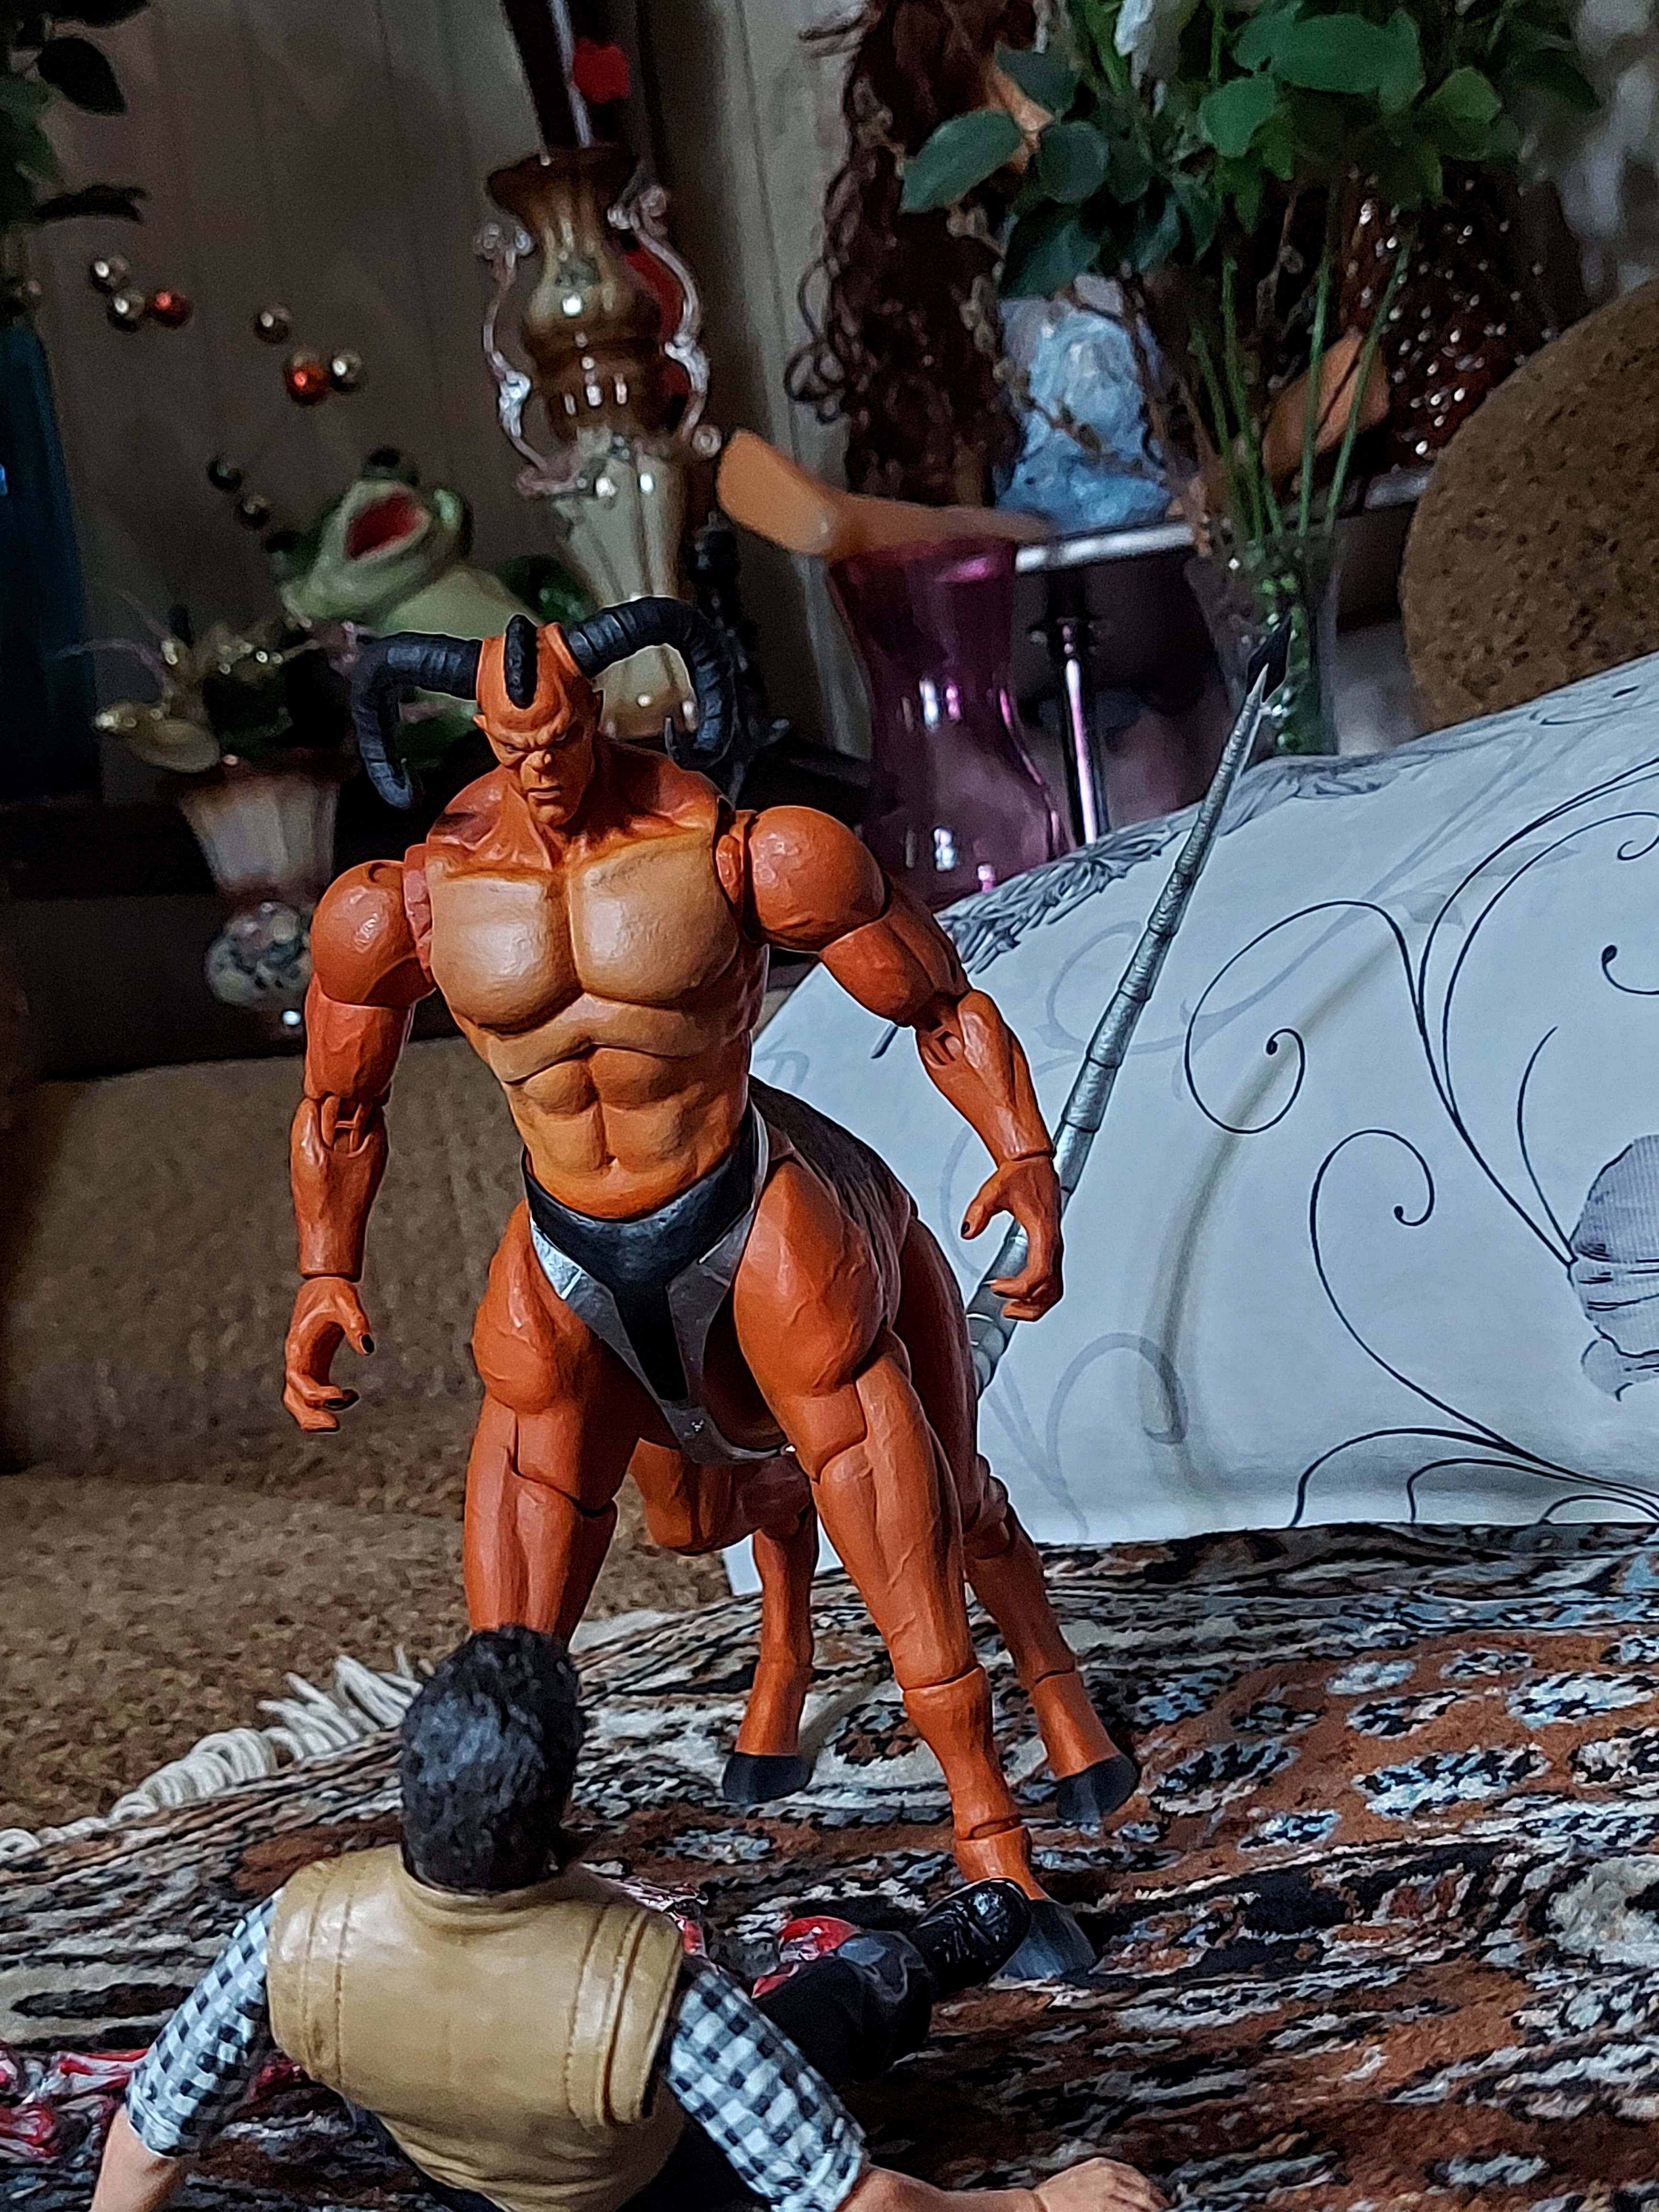
Shokan, storm, collectibles, warrior, fighter, action, figure, muscle, flowerpot, plant, toy, art, cool, thigh, bodybuilder, houseplant, chest, cg artwork, undergarment, shorts, trunk, human leg, fictional character, Barechested, underpants, abdomen, illustration, fun, bodybuilding, fiction, carmine, action figure, flesh, briefs, costume, animation, pc game, figurine, leisure, superhero